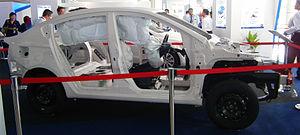
Le châssis du véhicule est le principal soutien de la structure du véhicule à moteur sur lequel tous les autres composants sont attachés, il est comparable au squelette d'un organisme.